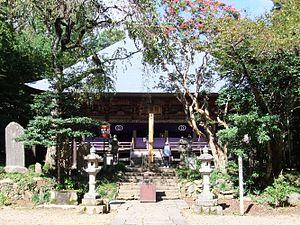
Le Saimyō-ji est un temple bouddhiste Shingon de la secte Shingon-shu Buzan-ha, situé à mi-hauteur d'une montagne, dans le bourg de Mashiko, préfecture de Tochigi au Japon. Construit en 737 et reconstruit en 1492, c'est l'un des quatre plus anciens temples de l'est du Japon. Il est le seul temple où l'on peut voir une statue d'Enma, le juge de l'enfer, riant. Le temple possède également une plantation de shikeidake, un bambou décoratif originaire de Chine avec des tiges à quatre côtés plutôt que rondes et qui poussent à 10 m de hauteur.
Le Bandō Sanjūsankasho désigne une succession des trente-trois temples bouddhistes dans l'est du Japon dédiés à la déesse Kannon. Bandō est l'ancien nom de ce qui est à présent la région de Kantō, nom utilisé en la circonstance parce que les temples sont tous situés dans les préfectures de Kanagawa, Saitama, Tokyo, Gunma, Ibaraki, Tochigi et Chiba. Comme c'est le cas avec tous ces circuits, chaque site a un rang et les pèlerins croient que la visite de tous les temples dans un ordre déterminé est un acte de grand mérite religieux.